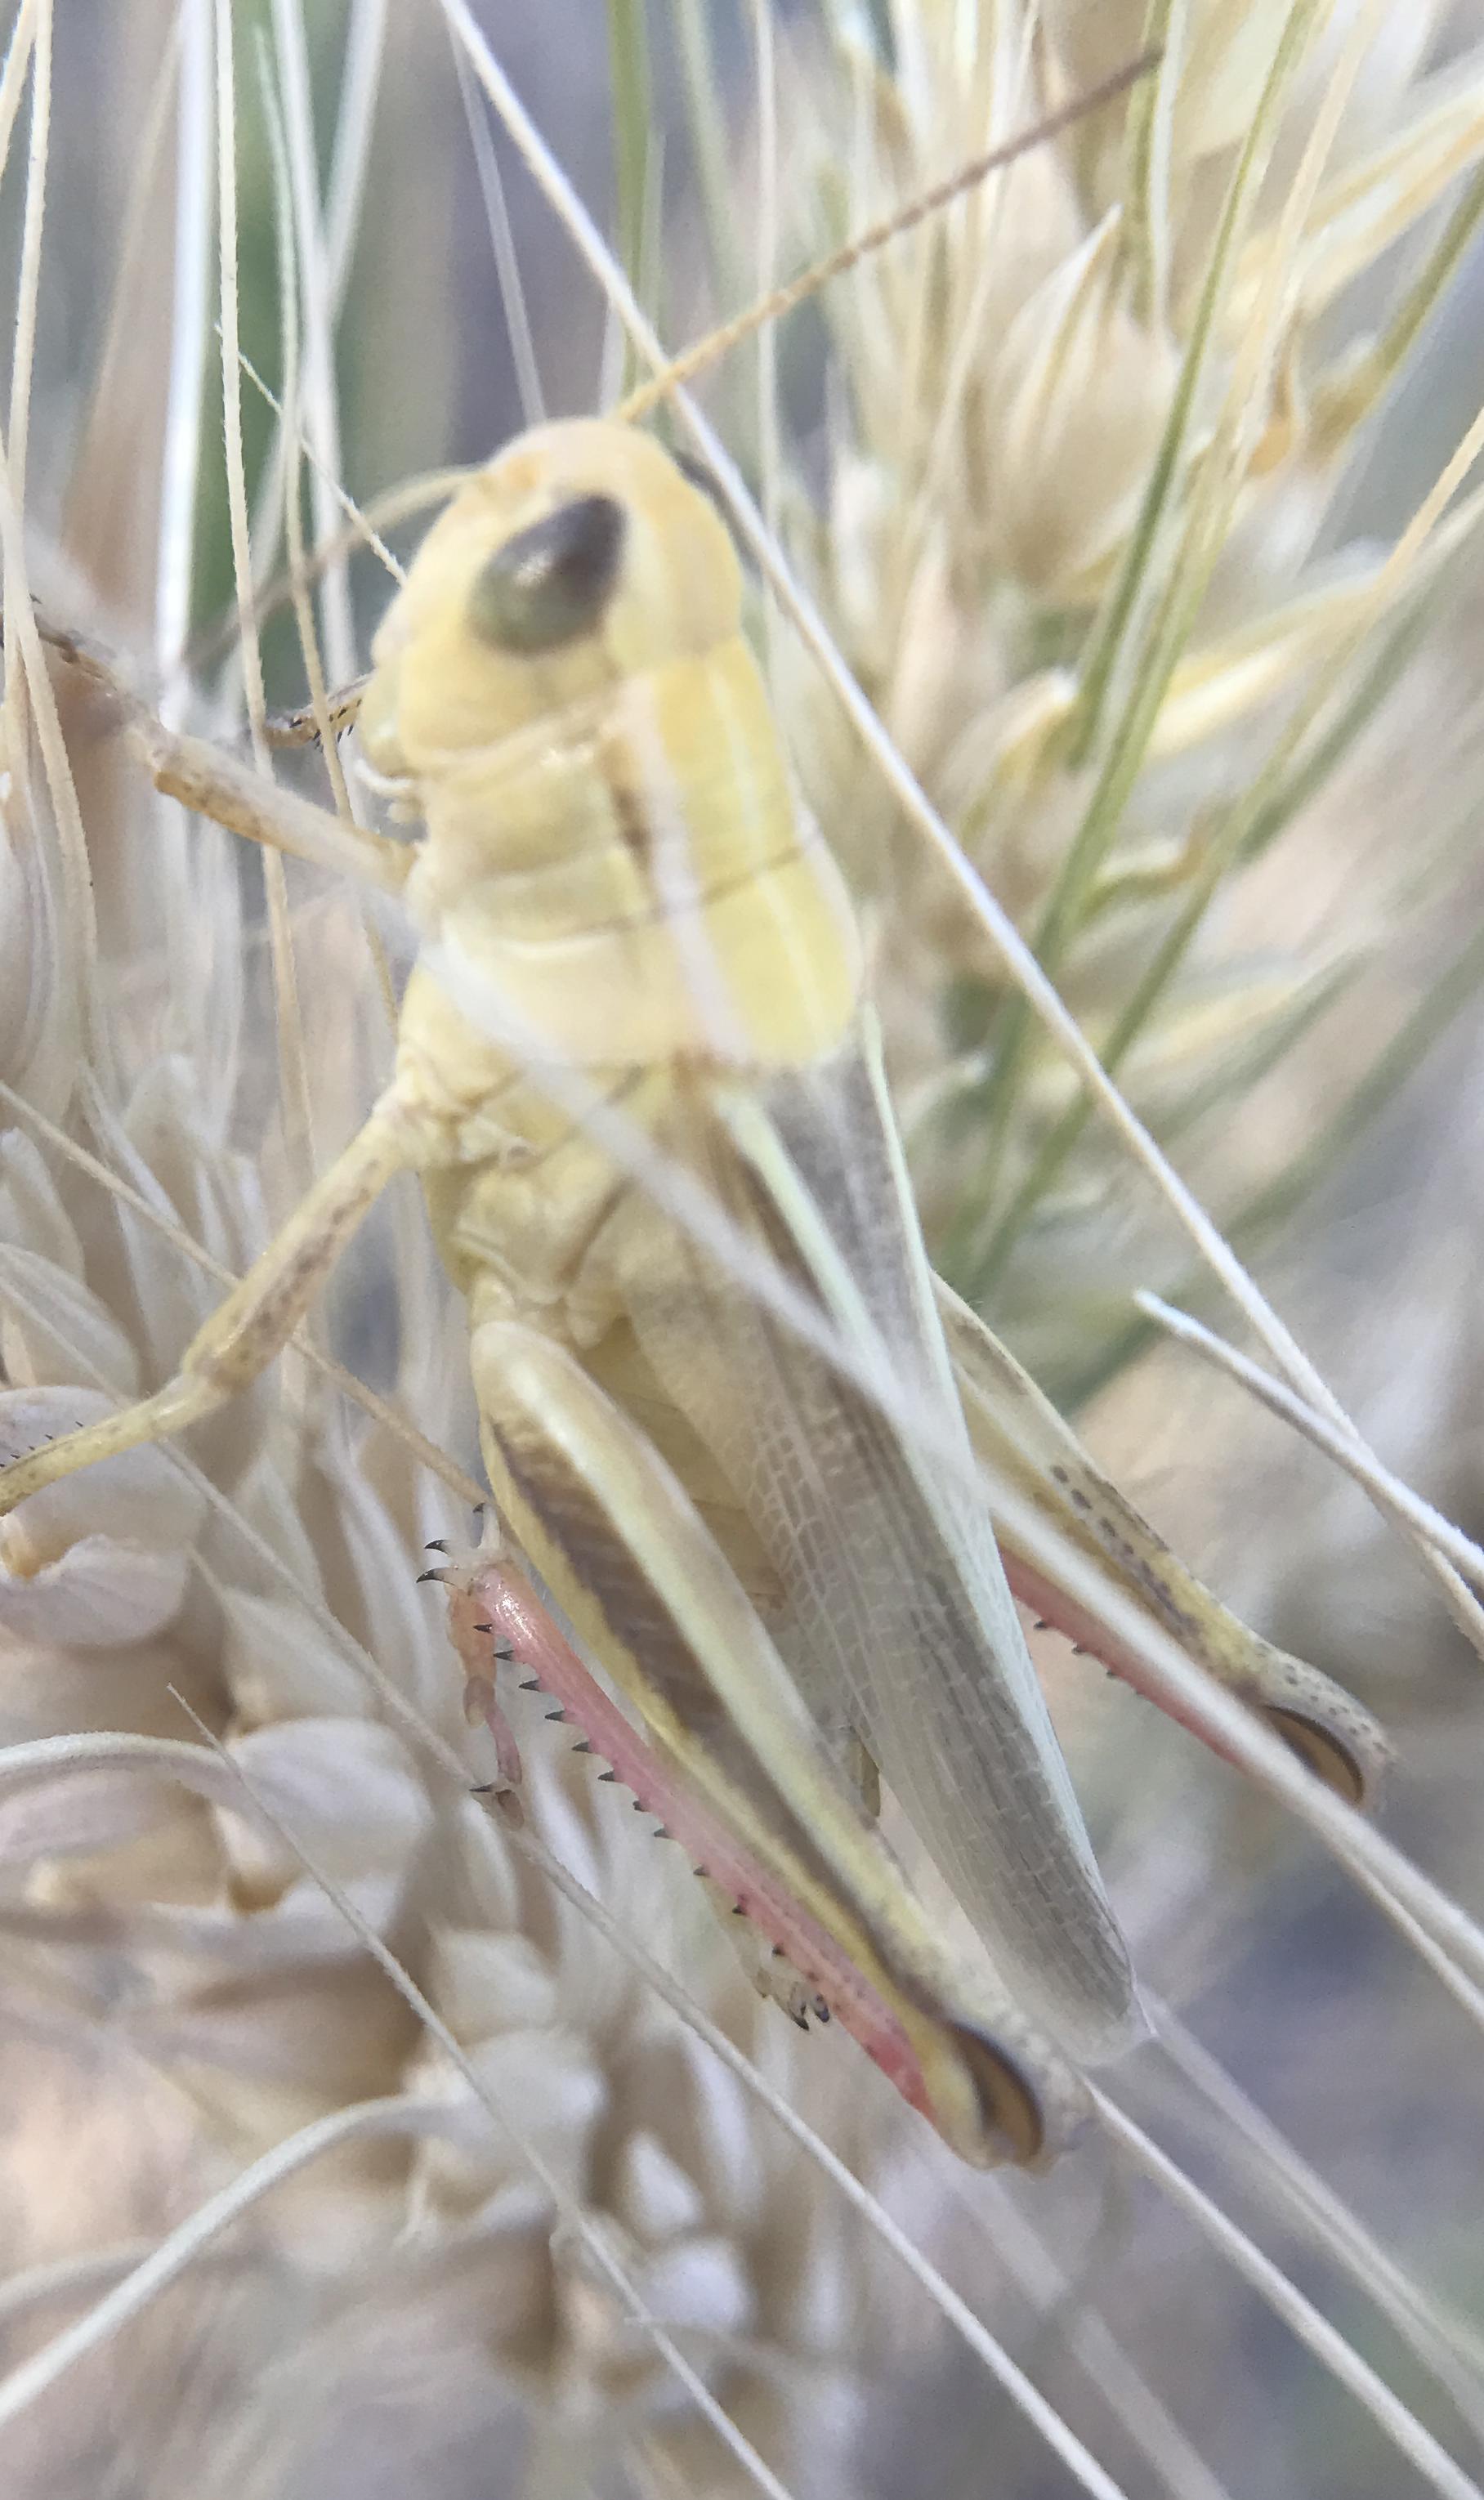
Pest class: occasional_pest